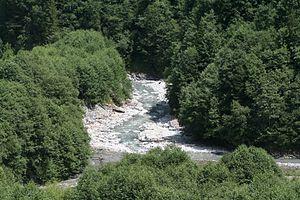
La Rabiusa est une rivière du sud-est suisse, coulant dans le canton des Grisons et un affluent droit du Rhin antérieur.